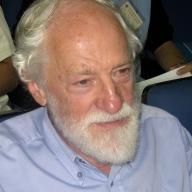
Age: 69